Lucy Bethia Walford

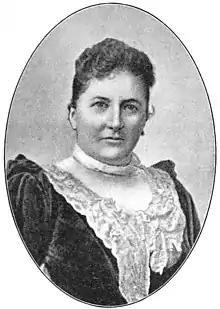
L. B. Walford in 1906

When writing, Walford sought to be as accurate as possible. Her brothers were approached to answer questions she had on military life. Her father was an expert on sports. The protagonist of her first novel, "Mr. Smith: a Part of his Life" (1874) was taken from an actual man named Smith who was found dead, as described in her novel. It pleased Queen Victoria and led to her being received at court. It was also admired by Coventry Patmore. By the age of 65 Walford had written 45 full-length novels, including "Pauline" (1877), "The Baby's Grandmother" (1884), "Stiff Necked Generation" (1889), and "The Havoc of a Smile" (1890). She also wrote for London journals. Her last novel, "David and Jonathan on the Riviera", appeared in 1914.